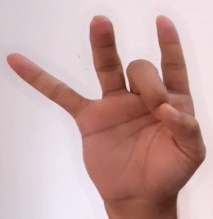
ASL sign: 8